Video Music Box

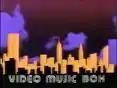
Title card

Video Music Box is an American music television program. The series is the first to feature hip hop videos primarily, and was created in 1983 by Ralph McDaniels and Lionel C. Martin, who also serve as the series' hosts. It aired on the New York City-owned public television station WNYC-TV (now WPXN-TV) from 1984 to 1996.